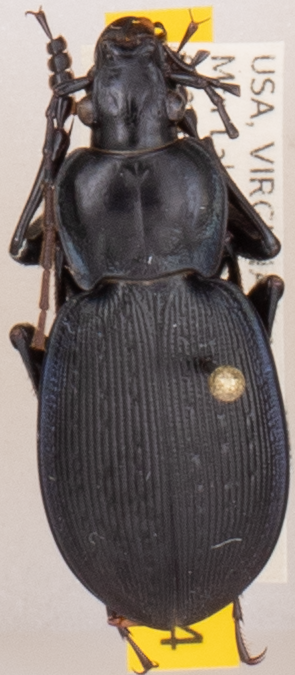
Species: Carabus goryi
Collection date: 2019-06-04
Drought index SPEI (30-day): -1.13
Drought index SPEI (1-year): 2.09
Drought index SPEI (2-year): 2.09